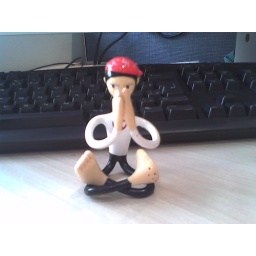
...while we wait any software or window to open in the computer (and it takes ages!)